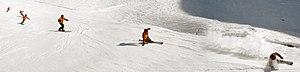
L'expression sports d'hiver est apparue à la fin du XIXᵉ siècle pouvant alors désigner les sports pratiqués l'hiver ou « ceux pratiqués exclusivement l'hiver en raison des conditions météorologiques, glace, neige, indispensables à son fonctionnement ». C'est la deuxième définition qui est aujourd'hui retenue avec pour origine le « modèle sportif s'appliquant aux activités physiques pratiqués dans les pays de neige et de glace, invention des gens du Nord c'est-à-dire l'Europe et l'Amérique du Nord avec un rôle prépondérant des Anglais dans la définition des sports ».
Le skwal est un des nombreux sports de glisse dérivés du ski. Ce sport porte le nom de la planche utilisée pour celui-ci. Elle est similaire à un snowboard ou un monoski en ce que les deux pieds sont attachés à la même planche. La particularité de la position de skwal tient au fait que les deux pieds sont l'un devant l'autre, sur une ligne suivant la direction de la planche. Cela diffère de la position sur un snowboard et sur un monoski. On appelle parfois « skwaleurs » et « skwalinettes » les pratiquants et pratiquantes de ce sport. Contrairement au snowboardeur, le skwaleur est de face sur sa planche, ce qui le rapproche plus de la position du skieur. Il s'agit donc bien d'un sport tout à fait à part.